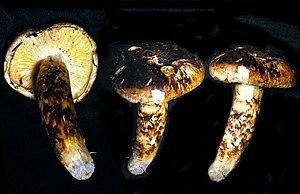
Matsutaké est le nom en langue japonaise native du fameux tricholome dont le parfum enivre les Japonais au même titre que les truffes nobles les Européens. Le terme Matsutaké est en usage dans tout l'archipel et à tous les titres :